Ishvara Temple, Arasikere

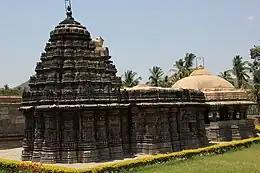
Rear view of the Ishvara temple at Arasikere

The Ishvara temple was constructed using soapstone. It is modest in size, yet with a sophisticated architecture because of its ground plan: a 16-point star-shaped "mantapa" (hall) and a stellate shrine with each corner distinct. According to Dhaky, a scholar of temple architecture and history, the temple "ranks among the most notable of the Hoysala times". Foekema calls it "exceptionally intricate".